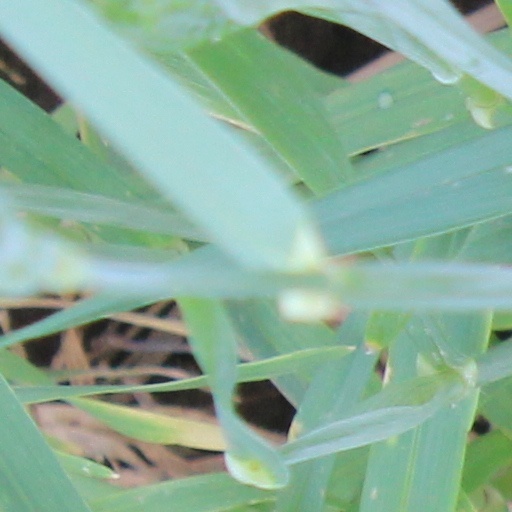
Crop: wheat